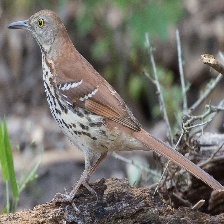
Species: BROWN THRASHER
Scientific name: TOXOSTOMA RUFUM